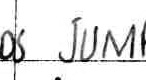
Label: jump